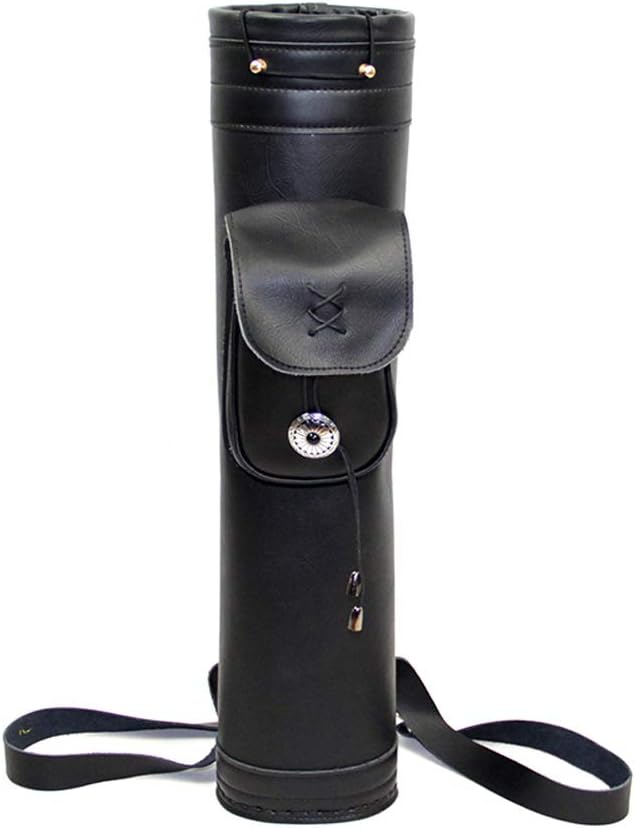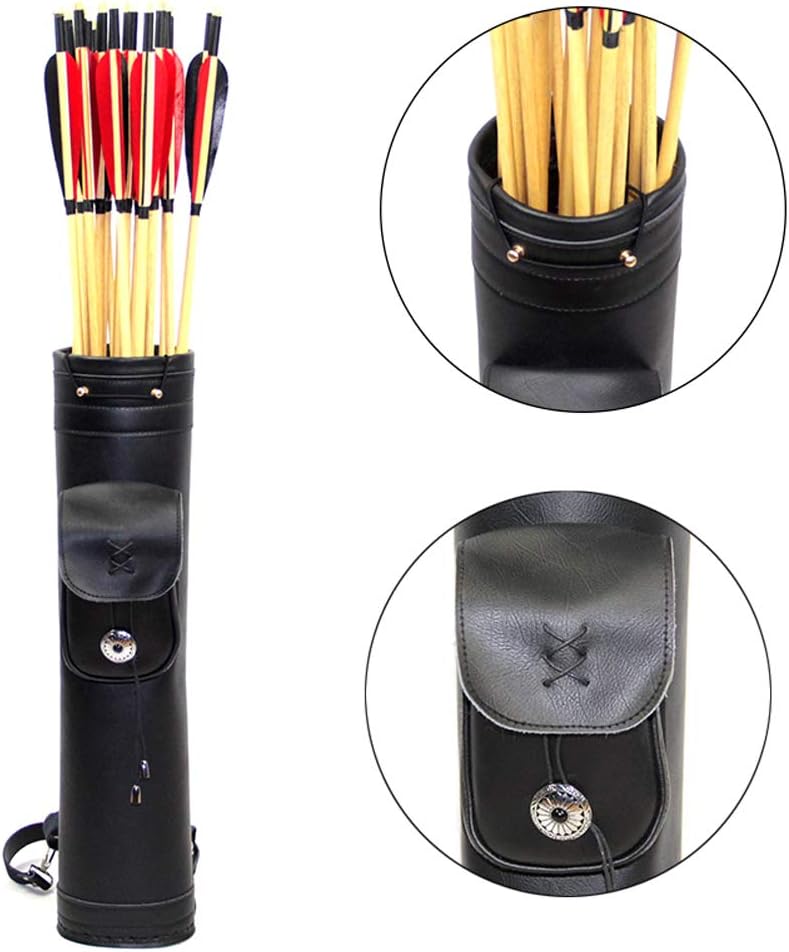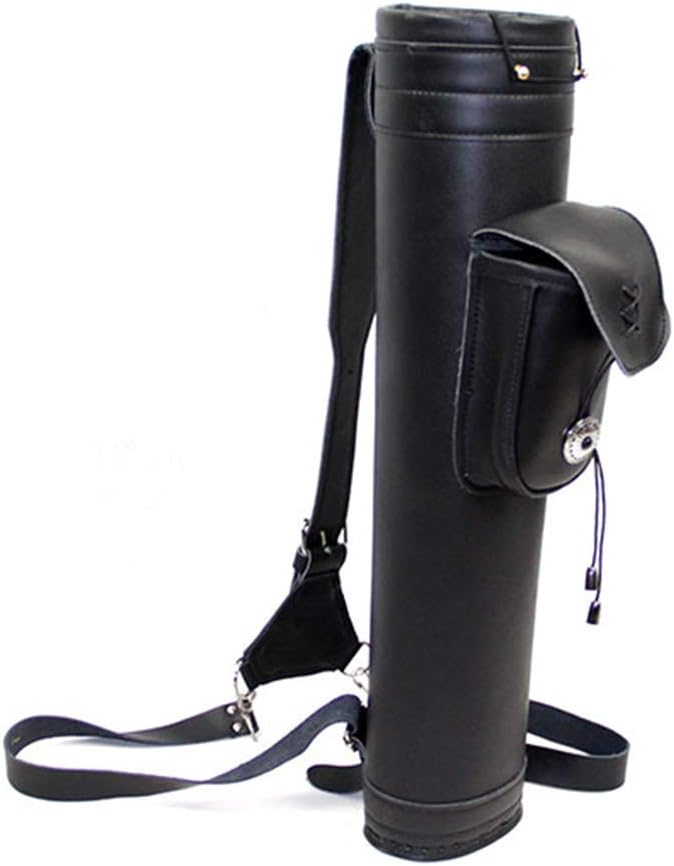
DOSTYLE Pure Handmade Traditional Archery Shoulder Back Quiver Bow Genuine Leather Arrow Holder Mongolian Striker's Quiver Bag Pure Leather Sewing for Hunting Target
Category: Sports & Outdoors
Feature: A Traditional Design Production model:100% handmade Texture of material:Cow Leather Types: Back quiver Color: Black Size:High:52 cm(20.47 in);Width:12cm(4.72in)  Capacity :24-40 pcs Arrows with Large Accessories Pocket Other decorations: Metal, elastic wire, etc  Packaging Size:60*15*15 Package Details:1pcs arrow quiver
Features: Pure Handmade Cow Leather Sewing | Capacity:24-40 pcs Arrows with Large Accessories Pocket,High:52 cm(20.47 in);Width:12cm(4.72in) | It features belt clip and adjustable shoulder strap to allow for both hip and back style shooting alike | Easy-to-access design ensures ease of arrow removal | Suitable for both Left & Right Hand;suitable for riding and shooting, outdoor hunting and so on.